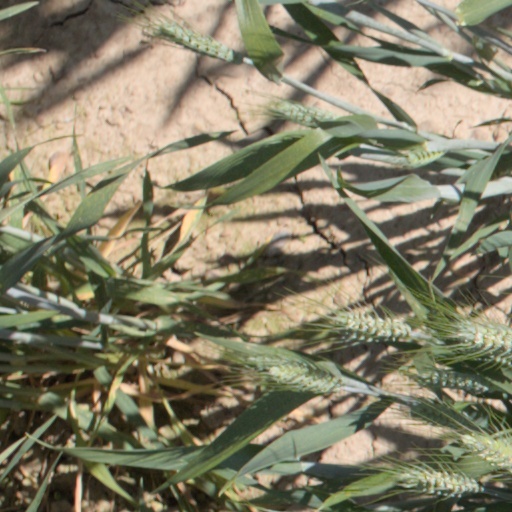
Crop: wheat